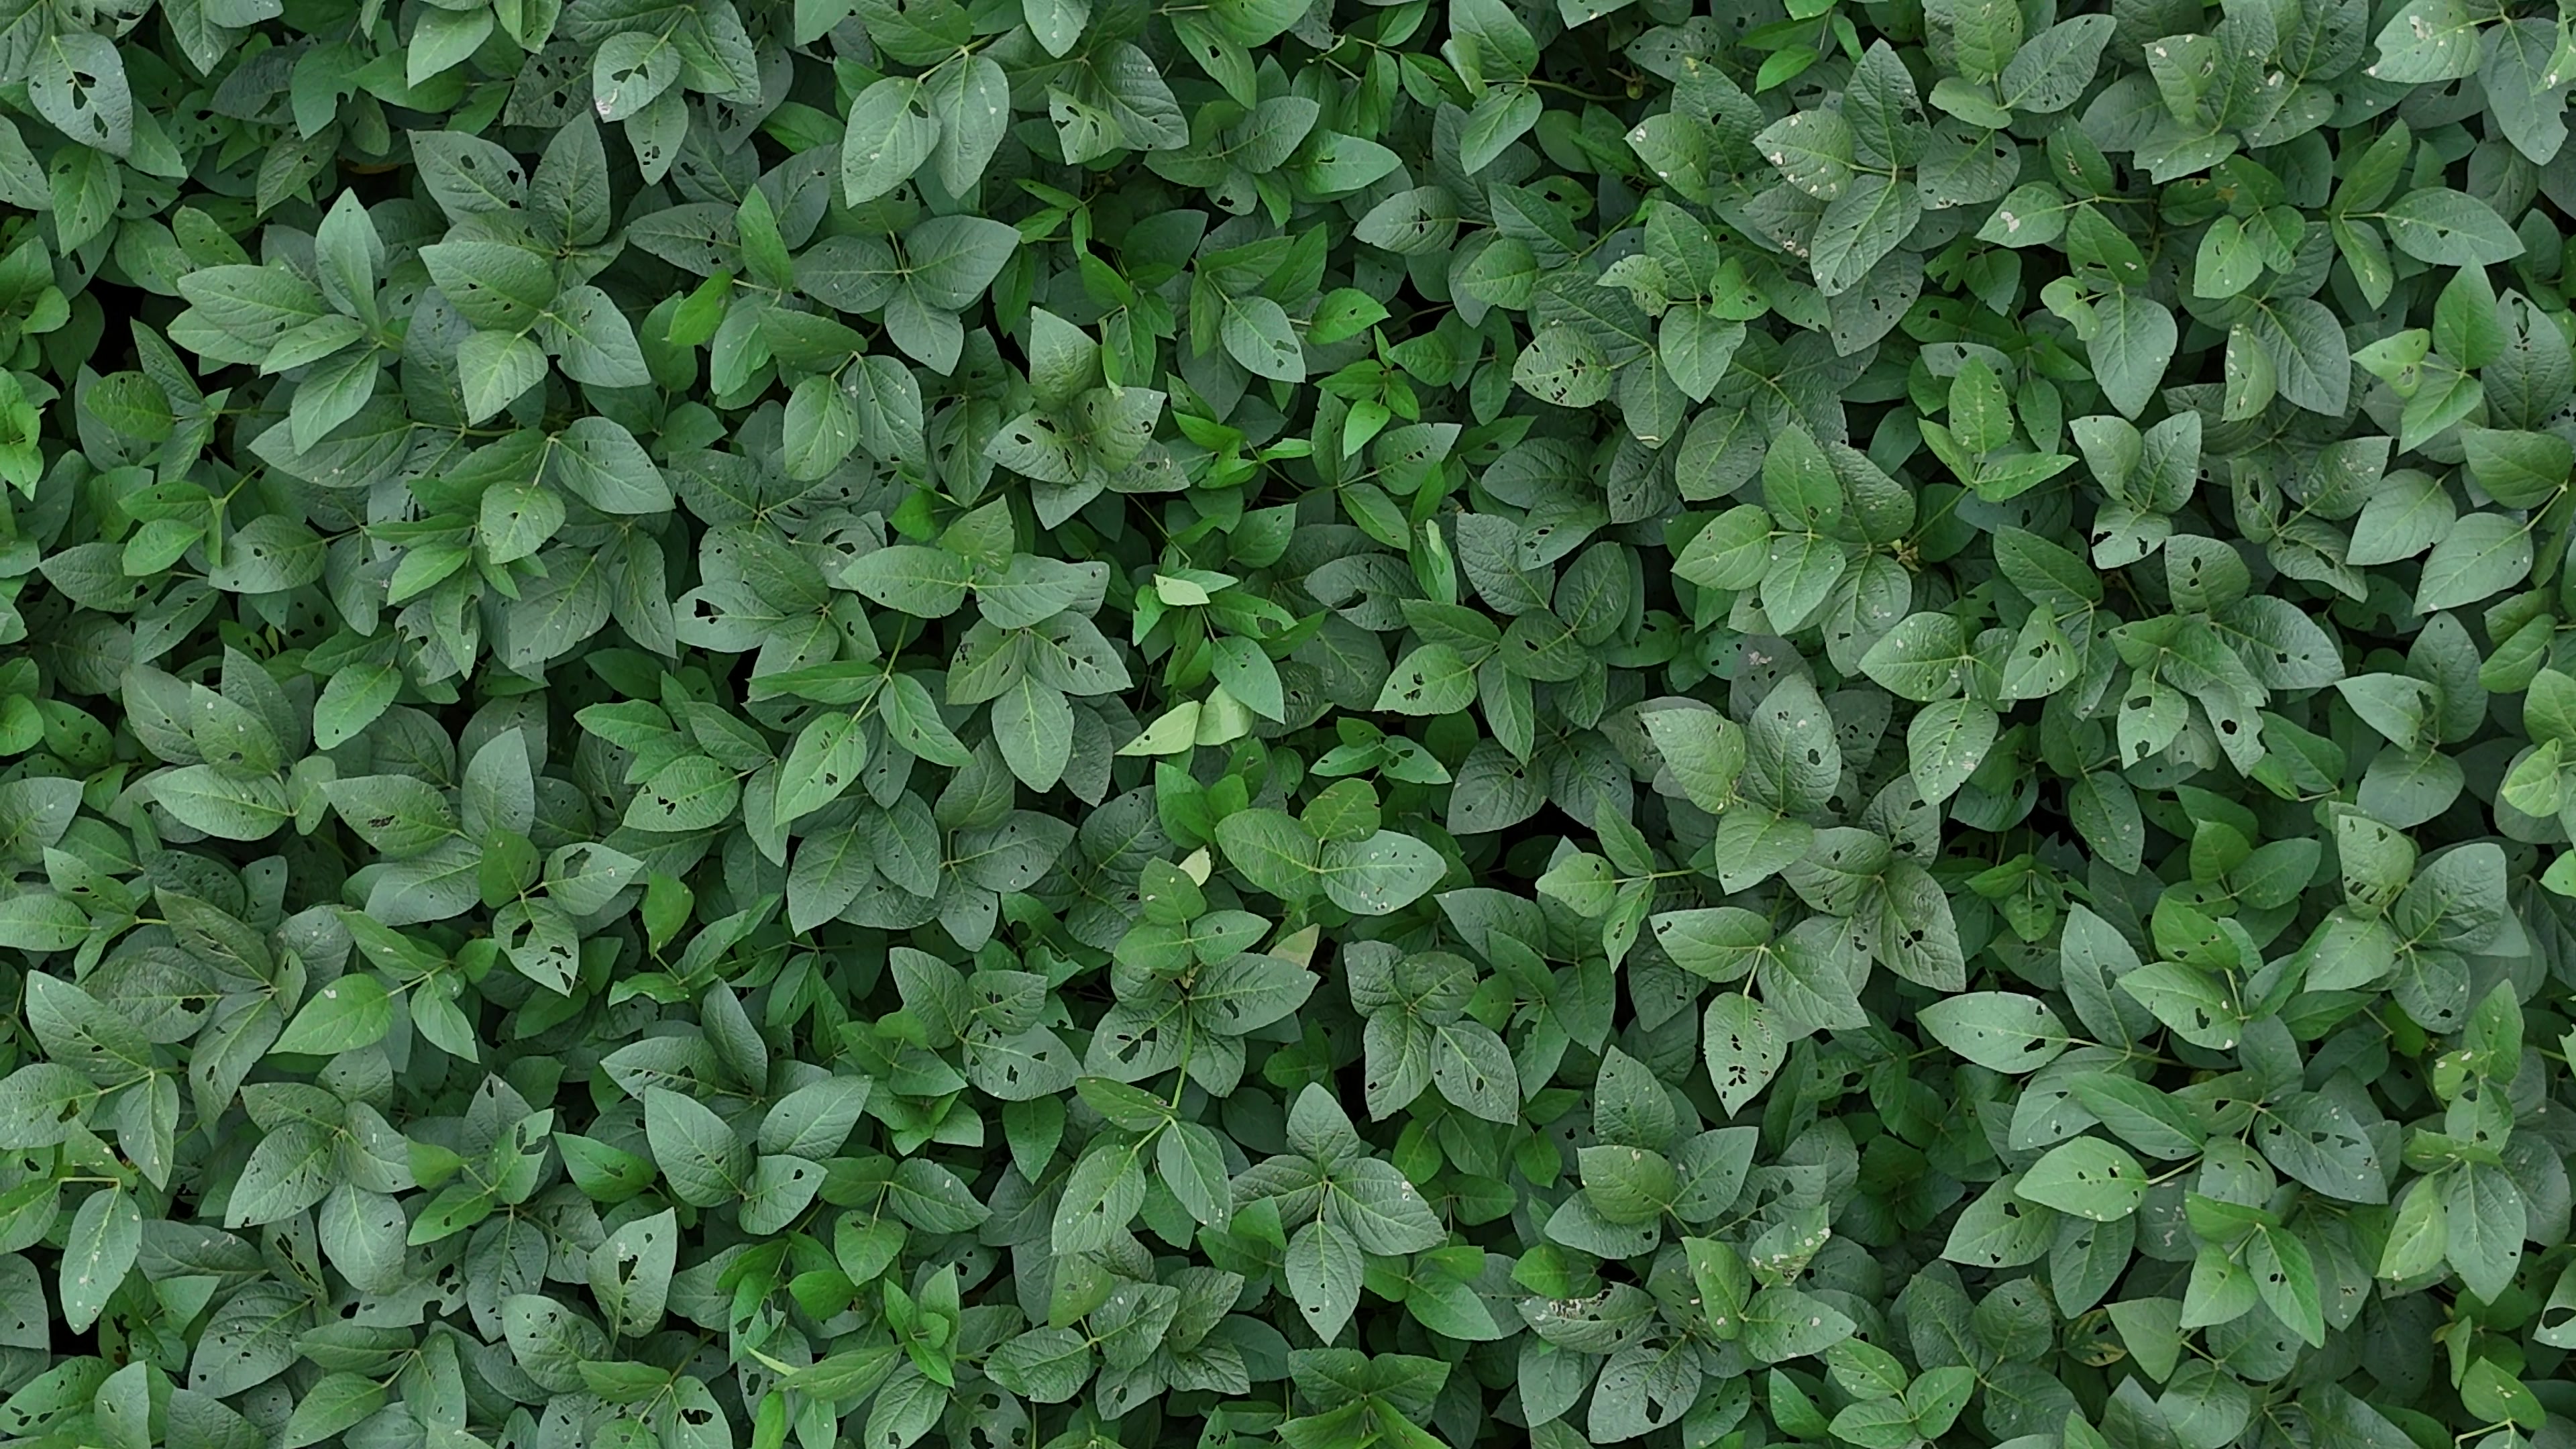
Label: Semilooper_Pest